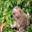
Label: frog